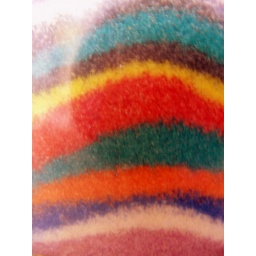
sand in bottle